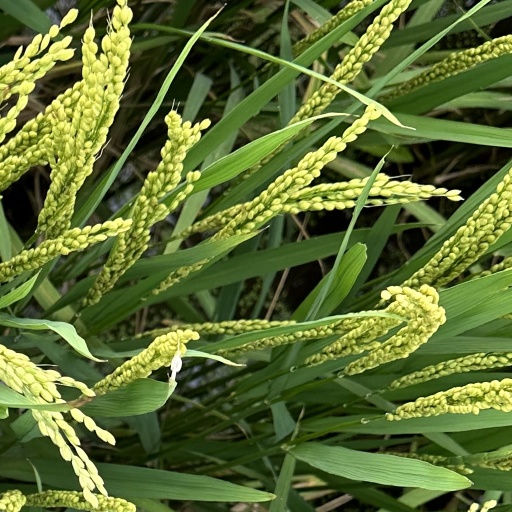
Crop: rice